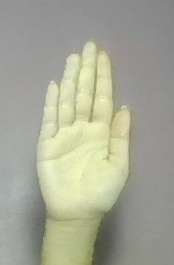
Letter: seen